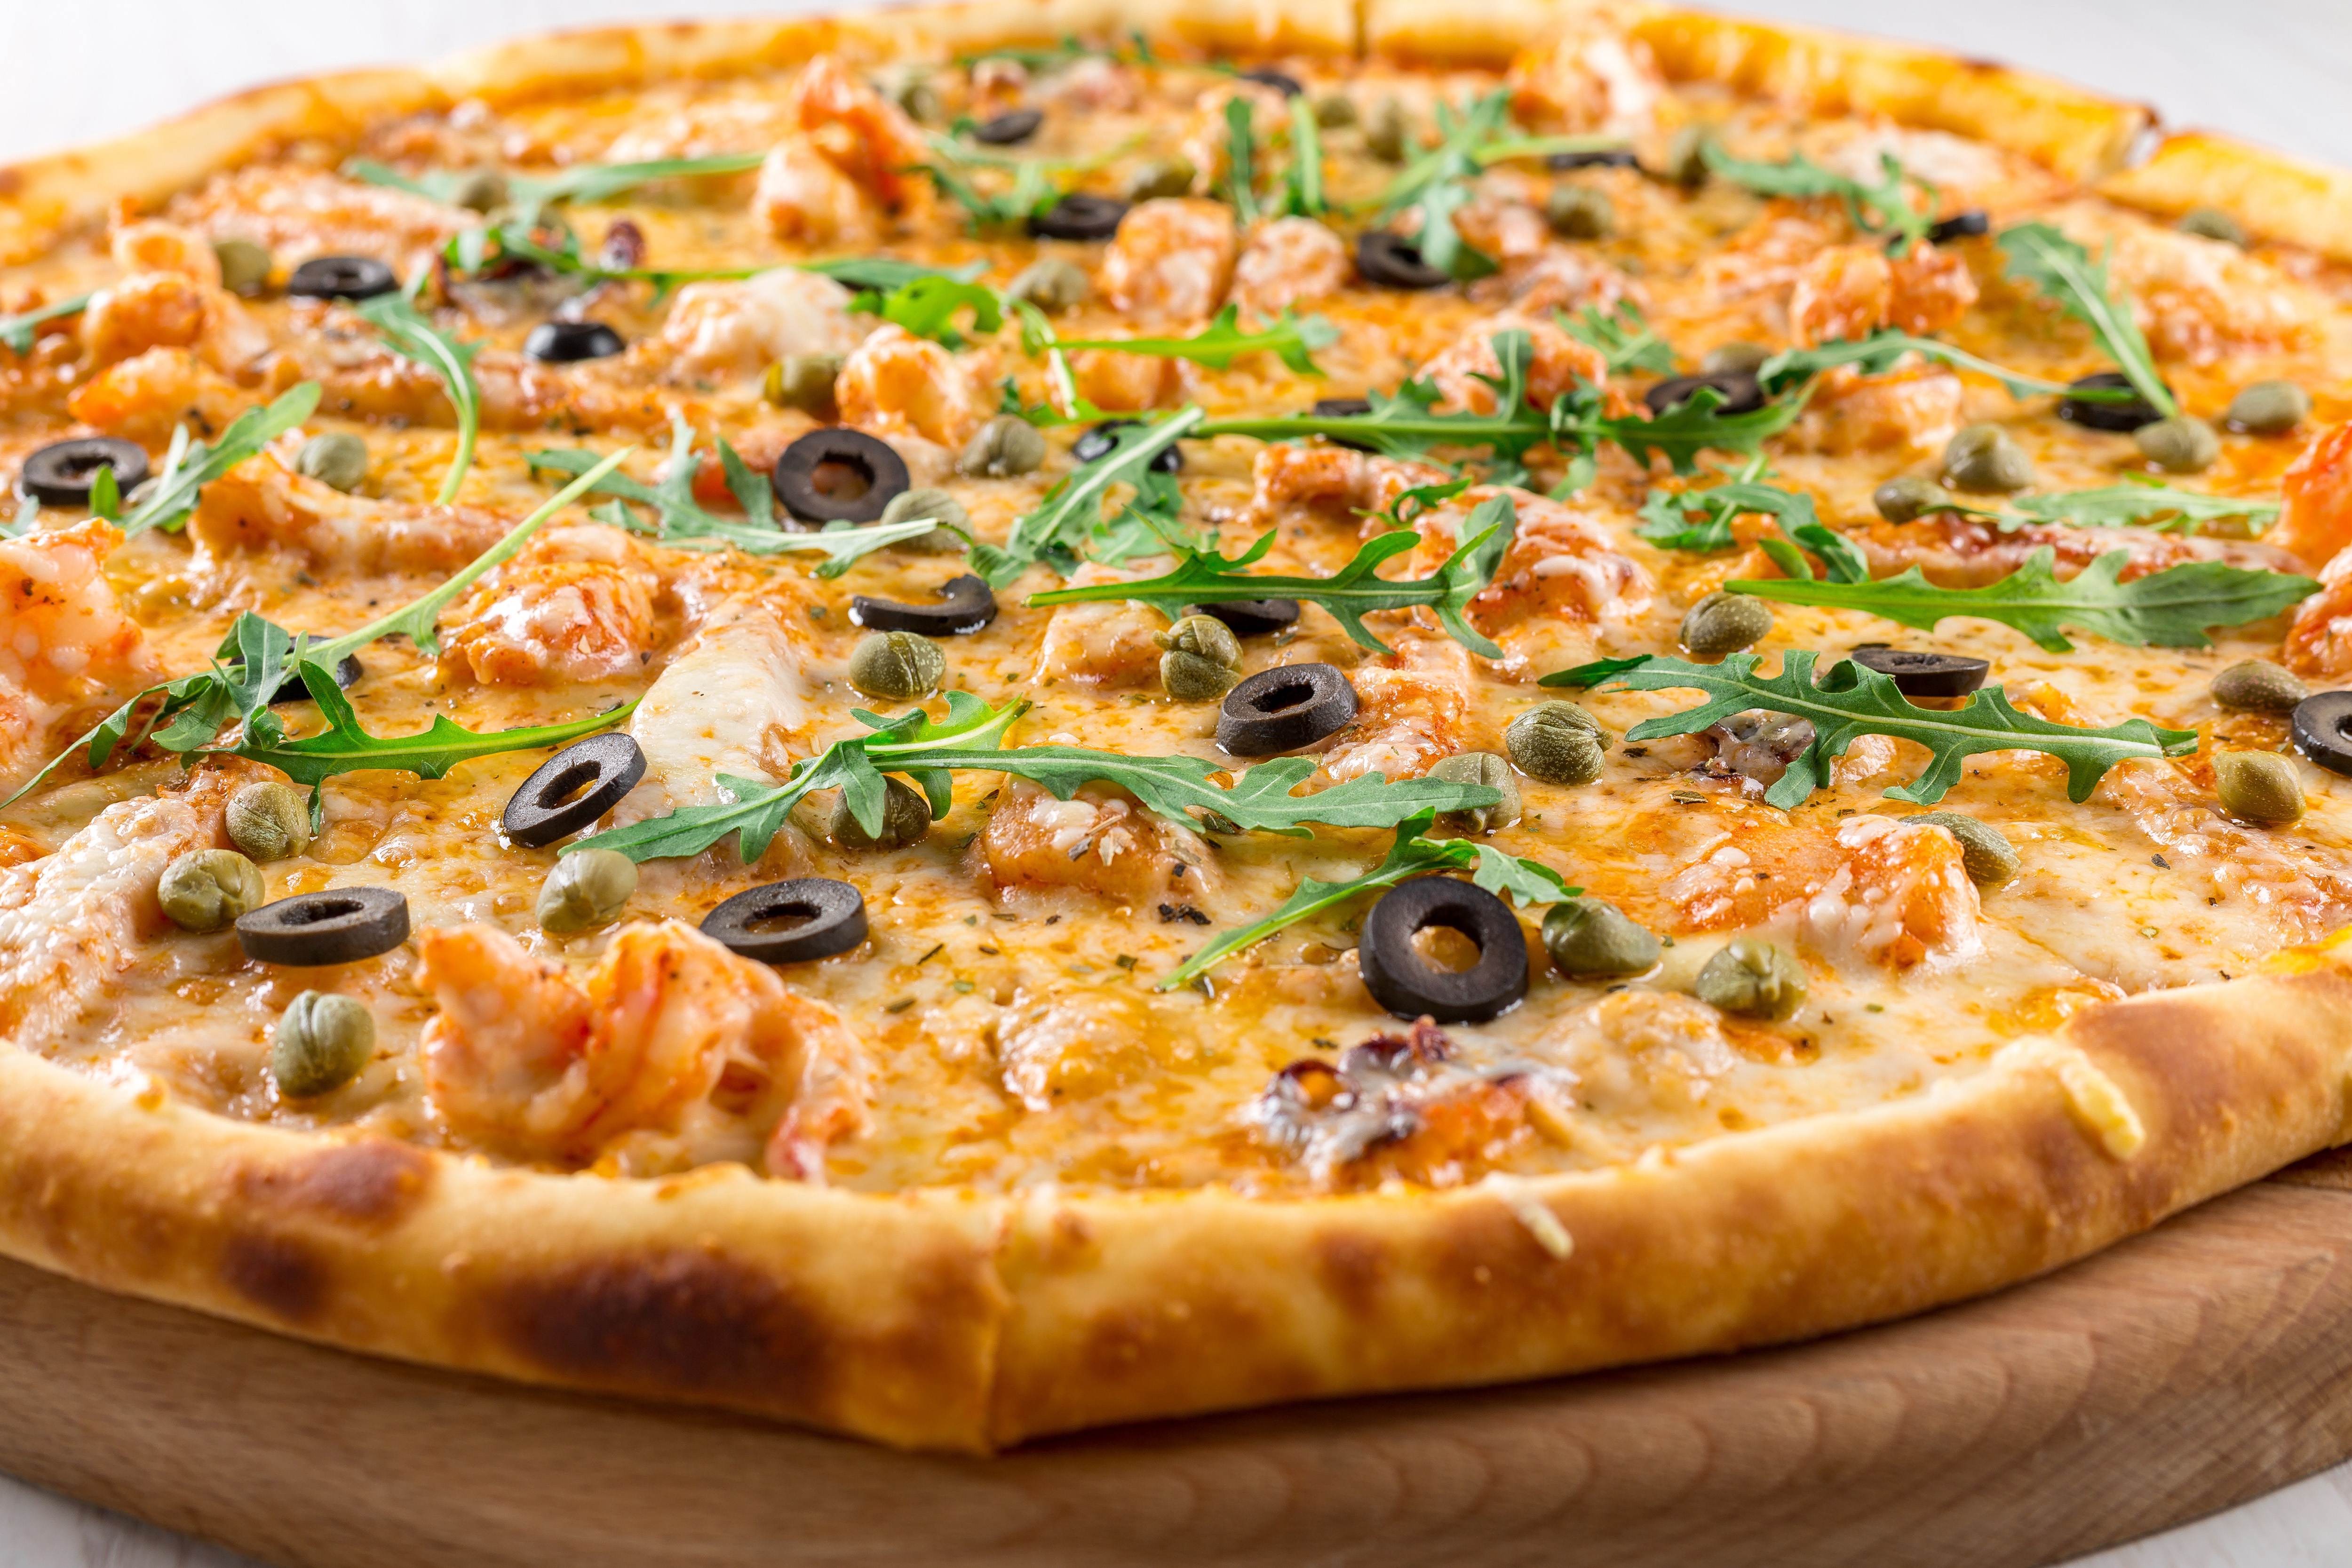
dish, food, cuisine, pizza, pizza cheese, california style pizza, ingredient, flatbread, baked goods, quiche, italian food, produce, tarte flamb e, recipe, dessert, staple food, american food, comfort food, Flamiche, zwiebelkuchen, sicilian pizza, Manakish, finger food, side dish, pizza stone, pissaladi re, french food